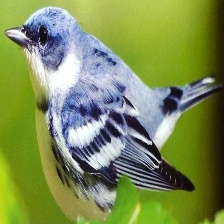
Species: CERULEAN WARBLER
Scientific name: SETOPHAGA CERULEA